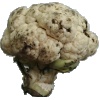
Label: cauliflower